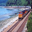
Label: train